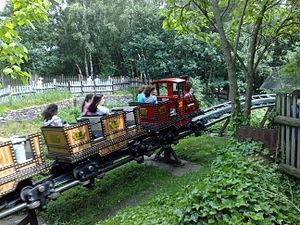
Runaway Mine Train , montagnes russes à Alton Towers
Alton Towers est un parc à thèmes situé dans la commune d'Alton dans le Staffordshire. Il est construit sur le site d'une ancienne maison fortifiée. Alton Towers est une propriété de Tussauds Group, filiale de Merlin Entertainments.
Runaway Mine Train est un parcours de montagnes russes assises en métal, construites par Mack Rides pour le parc anglais Alton Towers. L'attraction est située dans la zone "Katanga Canyon".
Euro Disneyland à Euro Disney Resort ouvert au public le 12 avril